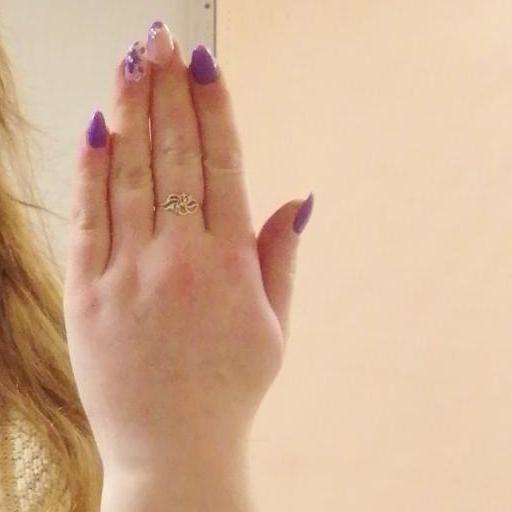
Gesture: stop_inverted